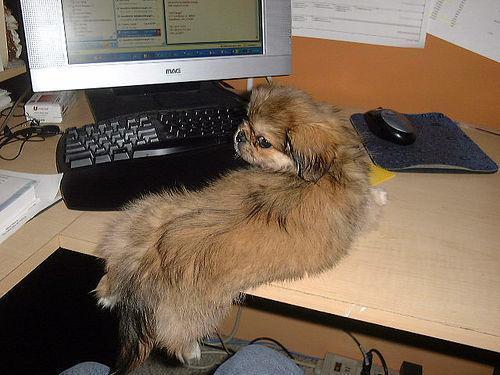
Pekinese